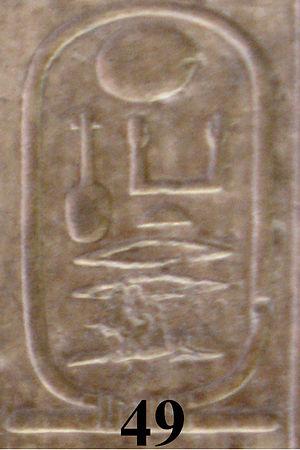
Néferkarê V Térérou est un souverain égyptien de la VIIᵉ dynastie.